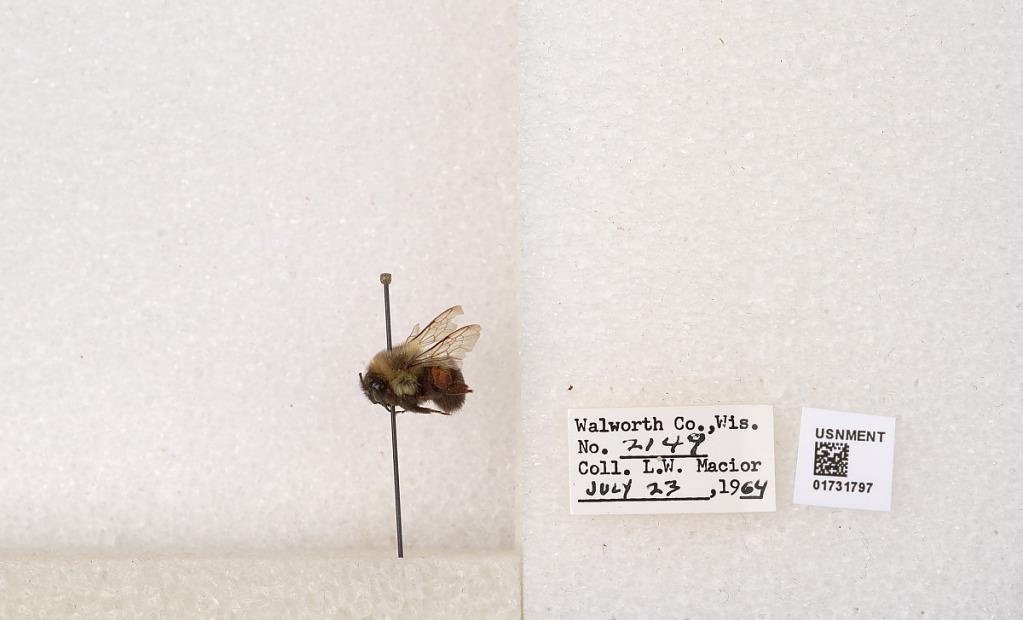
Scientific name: Bombus impatiens Cresson
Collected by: L. Macior
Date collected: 1964-7-23
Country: United States
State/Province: Wisconsin
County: Walworth
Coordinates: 42.6685, -88.5419